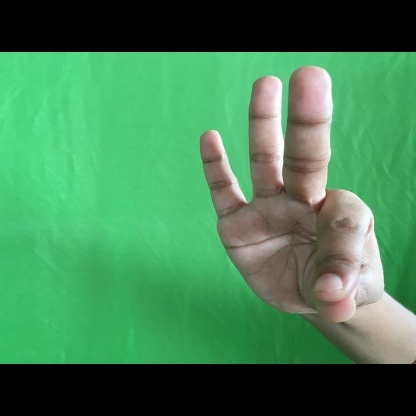
Mudra: Hamsasyam